Robinson and Swan Blocks

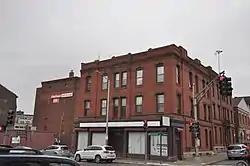

The Robinson and Swan Blocks are a pair of mixed commercial-residential buildings at 104-108 Pleasant Street and 1-3 Irving Street in Worcester, Massachusetts. Built about 1884 to nearly identical designs by Fuller & Delano, the buildings are well-preserved examples of Victorian Gothic architecture executed in brick. They were listed on the National Register of Historic Places in 1980, but due to administrative lapses, are not listed in its NRIS database.